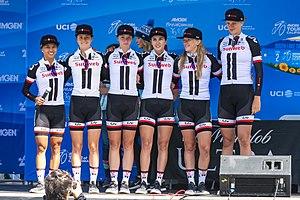
La saison 2018 de l'équipe cycliste féminine Sunweb est la huitième de la formation. L'effectif est quasiment stable avec l'arrivée de deux jeunes coureuses prometteuses : Pernille Mathiesen et Ruth Winder. Rozanne Slik, Sabrina Stultiens et Molly Weaver quittent l'équipe.
L'équipe cycliste féminine Sunweb est une équipe cycliste féminine néerlandaise. Cette section féminine de l'équipe Giant-Shimano a été créée en 2011, mais ne devient UCI que l'année suivante. En 2013 et 2014, sa leader est la sprinteuse Kirsten Wild. En 2015 il s'agit de la coureuse de classiques Amy Pieters. Leah Kirchmann rejoint l'équipe en 2016 et se classe deuxième du classement UCI World Tour. Le recrutement 2017 est ambitieux avec l'arrivée d'Ellen van Dijk, Lucinda Brand et Coryn Rivera.